Game Audio Network Guild Awards

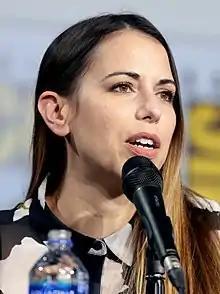
Laura Bailey won Best Performance for her role as Polina Petrova in "".

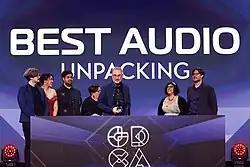
"Unpacking" won Best Audio for an Indie Game and Best Sound Design for an Indie Game.

The seventeenth annual G.A.N.G. Awards were held on March 21, 2019, at the Moscone Center. "God of War" led the winners with six awards.